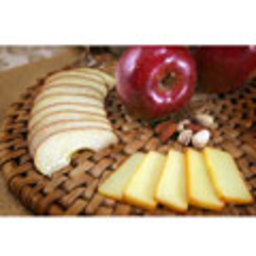
Label: Apple